Mickey Smith

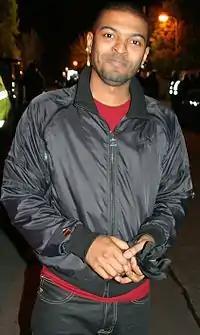
Clarke dressed as Mickey Smith on the "Doctor Who" set, March 2008.

In accepting the role Noel Clarke comments that he "had to have a lot of faith" in executive producers Russell T Davies and Julie Gardner because he felt the series was not of high quality at the time of its previous cancellation. Mickey was created alongside Rose's mother Jackie in order to explore the question of who is left behind after a companion leaves earth to travel with the Doctor. Russell T Davies created the two characters and returned frequently to them in order to make Rose "real" and "give her a life". Whilst Billie Piper, who played Rose, felt that the character of Rose was "ruthless" in abandoning elements from her home life, Clarke commented that he felt anybody would do the same, stating "who can blame her really?" He felt that Rose's relationship with Mickey consisted of her "sitting on the couch, watching him watch football". Retrospectively viewing the episode "Rose" in 2009, Davies identifies Mickey's characterisation as "naturally selfish"—in the same vein he identifies many of his characters—drawing into question his "mysterious emails" and the fact he "abandons Rose for the football down the pub". He suggests that the character "deserved to lose his girlfriend, right from the start". Clarke feels the character of Mickey wasn't widely liked in the first series, admitting that he also saw the part as a "kids’ TV" role.